Adrift (Torchwood)

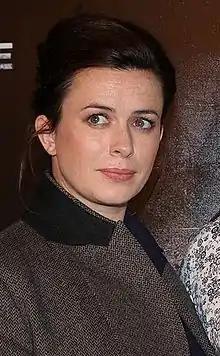
Gwen's central role in the episode, and Eve Myles' (pictured) performance were strongly praised by reviewers. A reporter from IGN called the episode "Gwen's best episode to date".

Ian Berriman of "SFX" rated the episode four and a half stars out of five and felt that it showed "how every SF-related casualty is more than just a statistic – it’s also someone’s life-destroying tragedy". He thought the episode had a few logic gaps but that the emotional focus was enough to distract the audience from this. He felt that the sequence where Gwen's husband Rhys "tears a strip off Gwen, then reminds her what Torchwood is fighting for" was the episode's highlight. Ben Rawson-Jones of Digital Spy stated that the script "neatly brings out the conflicting components within Gwen's character" and praised the episode for raising the moral dilemma of whether to reveal the truth or not. He gave the episode four stars, feeling it to highlight the versatility of "Torchwood" as a series and to show "how badly science-fiction is overlooked as serious, well-crafted drama". IGN's Travis Fickett rated the episode 9.5 out of ten ("Amazing") and stated it to be "the kind of science fiction that every series should aspire to create." He felt that the episode worked for viewers unfamiliar with the show whilst managing to progress "every regular character in the series". He felt that the episode handled the subject matter of missing people thoughtfully and sensitively whilst furthering the relationship between Rhys and Gwen, stating that it was the "best episode Gwen has had to date" which showcased "Eve Myles range" and Kai Owen's "tremendous power as an actor." Fickett concluded his review by stating that "this is very nearly a perfect episode of not just Torchwood, but the genre of science fiction and the medium of television".